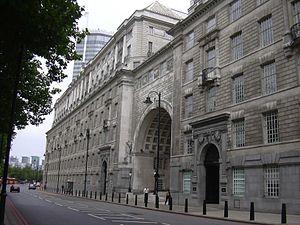
Thames House est un ensemble d'immeubles de bureaux situé à Millbank, Londres sur la rive de la Tamise adjacente à Lambeth Bridge. Ce lieu sert de quartier général au service de renseignement intérieur britannique, le Security Service ou MI5, depuis décembre 1994.